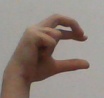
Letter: thal